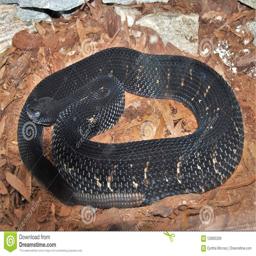
Animal: snakes